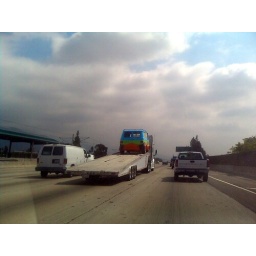
I spotted this crazy looking van being transported by itself in a big transporter. I got a lil curious and got closer.....